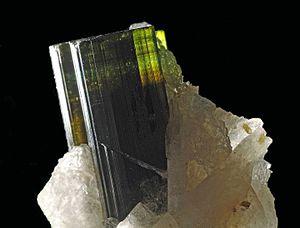
cristaux de tourmaline var. elbaïte sur microcline var. albite